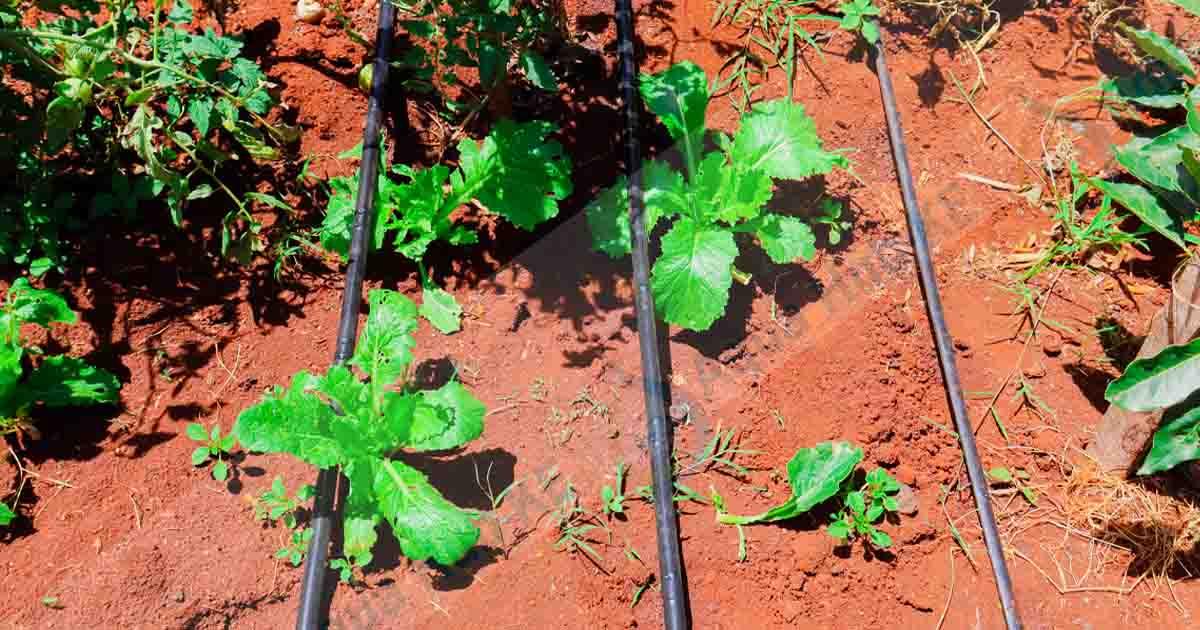
Kilimo cha kisasa kinacho tumia milija kwaajili ya umwagiliaji, husaidia maji yasambazwe kwa matone ili kuokoa gharama za umwagiliaji.